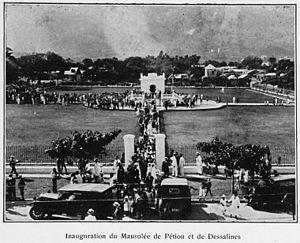
Inauguration du Mausolée de Pétion et de Dessalines en 1926.
Jean-Jacques Dessalines est un militaire et chef d'État haïtien, ayant combattu sous la Révolution française puis lors de la Révolution haïtienne, en tant que lieutenant-général au service de Georges Biassou puis de Toussaint Louverture.